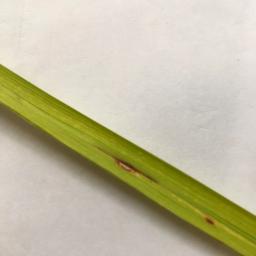
Label: Rice___Leaf_Blast